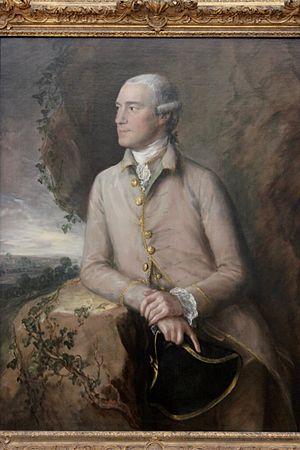
Cette page fournit une liste chronologique de tableaux du peintre anglais Thomas Gainsborough